World Zionist Congress

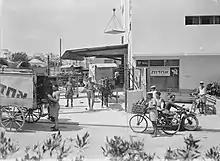
Basel Street in Tel Aviv named in honor of the first Congress of 1897

The Zionist Congress was established in 1897 by Theodor Herzl as the supreme organ of the Zionist Organization (ZO) and its legislative authority. In 1960 the names were changed to World Zionist Congress ( "HaKongres HaTsioni HaOlami") and World Zionist Organization (WZO), respectively. The World Zionist Organization elects the officers and decides on the policies of the WZO and the Jewish Agency, including "determining the allocation of funds." The First Zionist Congress was held in Basel, Switzerland in 1897. Any Jew over age 18 who belongs to a Zionist association is eligible to vote, and the number of elected delegates to the Congress is 500. 38% of the delegates are allocated to Israel, 29% to the United States of America, and 33% to the remainder of the countries of the Diaspora. In addition there are about 100 delegates which are appointed by International Organizations (e.g. B'nai B'rith, see below) affiliated with WZO.